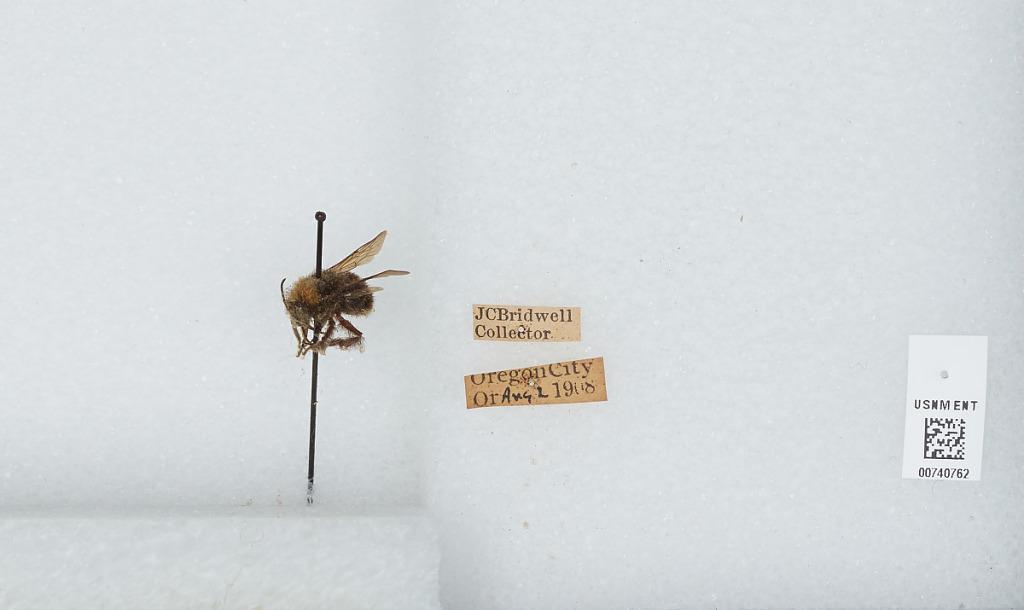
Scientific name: Bombus (Pyrobombus) caliginosa (Frison)
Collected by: J. Bridwell
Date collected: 1908-8-2
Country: United States
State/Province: Oregon
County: Clackamas
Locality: Oregon City
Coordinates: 45.3572, -122.607